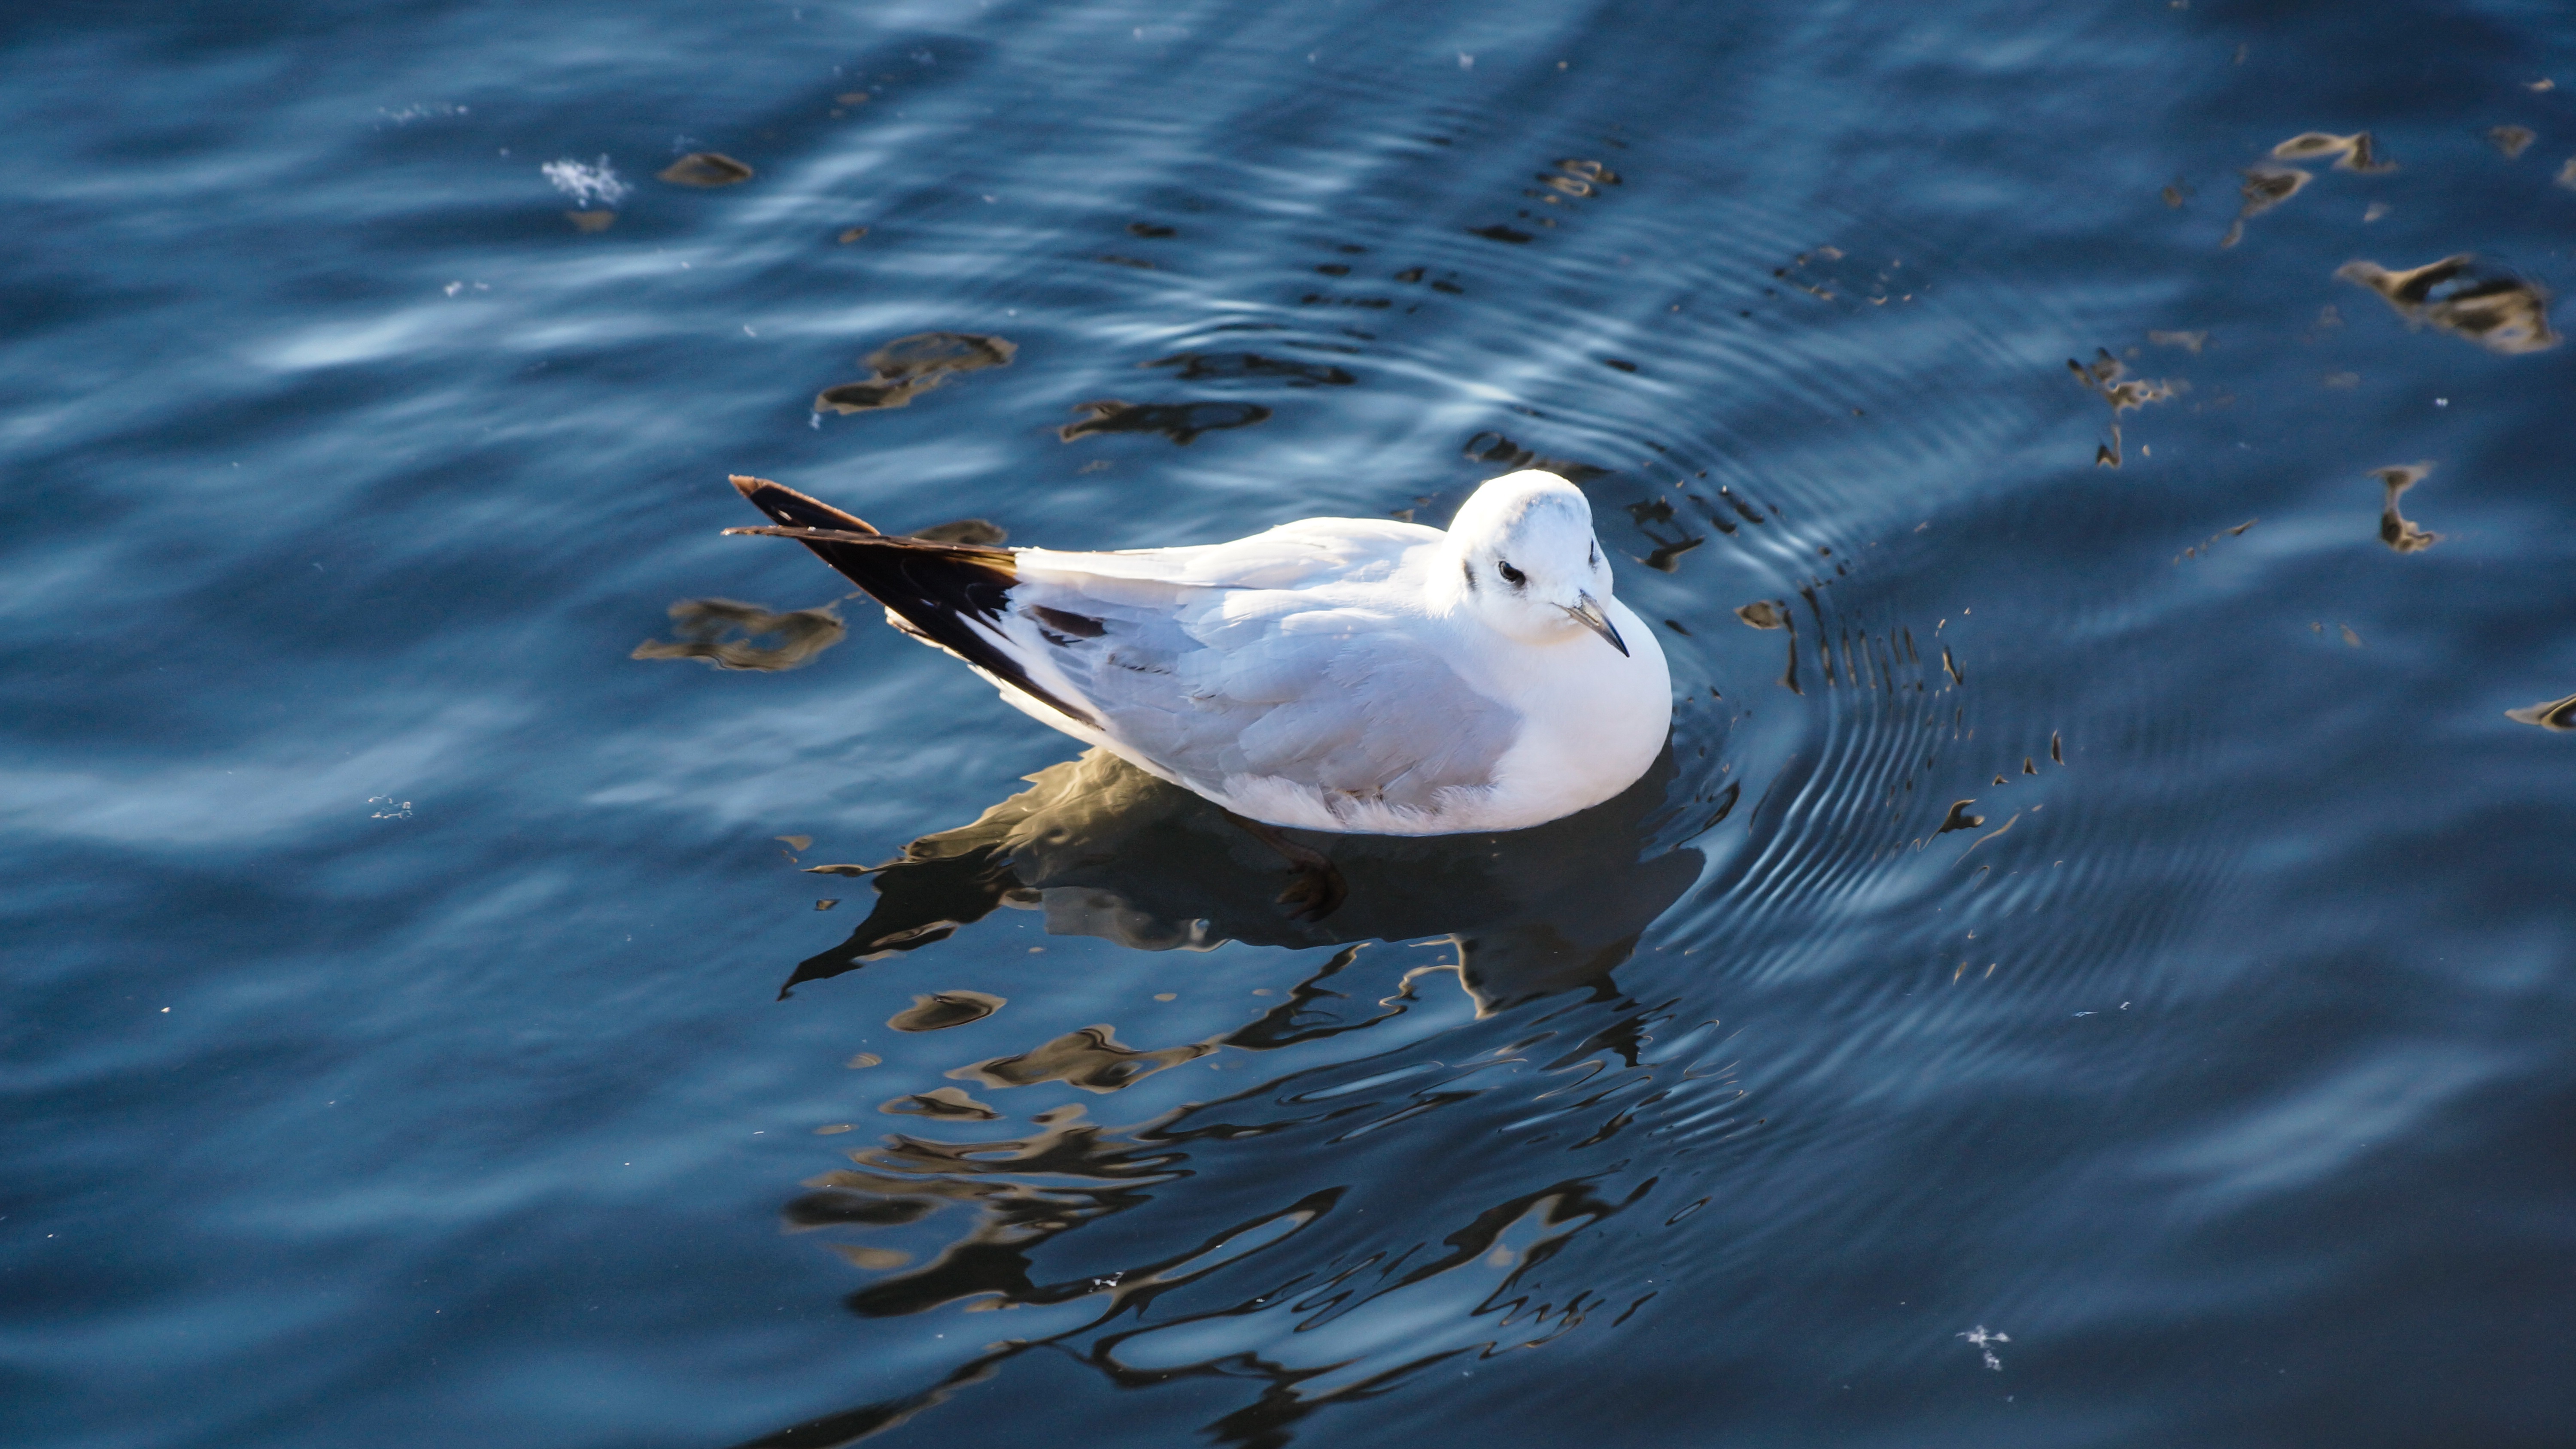
sea, water, bird, wing, lake, seabird, seagull, wildlife, reflection, beak, peaceful, floating, swimming, duck, vertebrate, waterfowl, water bird, ducks geese and swans, seaduck